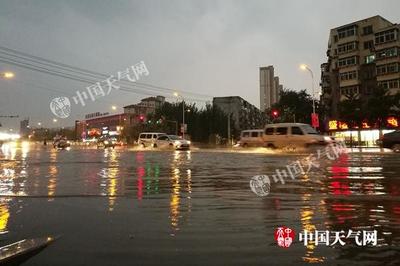
Weather: rain or strom